Evergreen Cemetery (Santa Cruz, California)

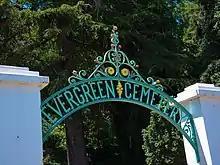
Evergreen Cemetery gate in Santa Cruz

Evergreen Cemetery is a public cemetery located on Evergreen Street in Santa Cruz, California and was established in the 1850s. Since 2008, the Evergreen Cemetery is under the management of the Santa Cruz Museum of Art and History (MAH).